Rickey Henderson

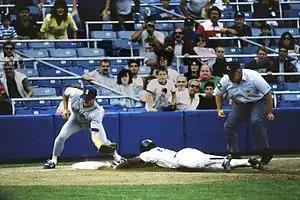
Henderson steals a base as a member of the New York Yankees in 1988

Henderson was an MVP candidate a year later, in a season shortened by a players' strike. He hit .319, fourth in the AL, and led the league in hits (135), runs (89) and in steals (56). Henderson was also third in on-base percentage (.408), tied for second in triples (7), fourth in walks (64), eighth in total bases (185) and second in times reaching base (201). In so doing, he became the emblematic figure of Oakland manager Billy Martin's aggressive "Billy Ball" philosophy, which received much media attention. Finishing second to the Milwaukee Brewers' Rollie Fingers in the MVP voting, Henderson earned his only Gold Glove Award in fielding that season. He later became known for his showboat "snatch catches", in which he would flick his glove out at incoming fly balls, then whip his arm behind his back after making the catch.